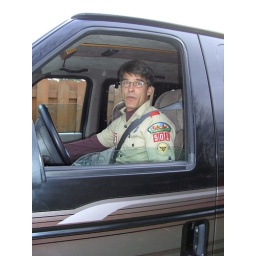
Reaction upon learning about the purchase of pants that look like they've been dragged through a cow pasture.